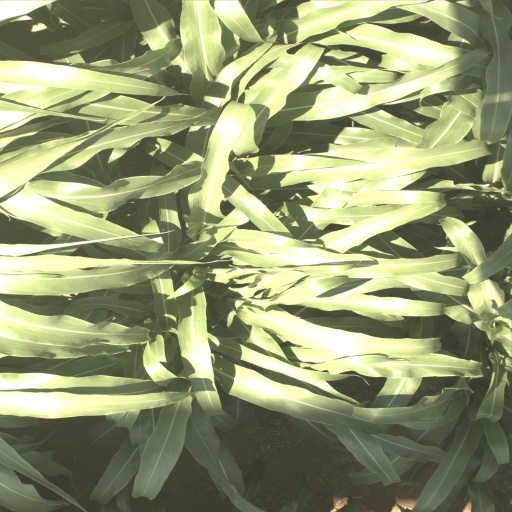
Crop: sorghum